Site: brandenburg
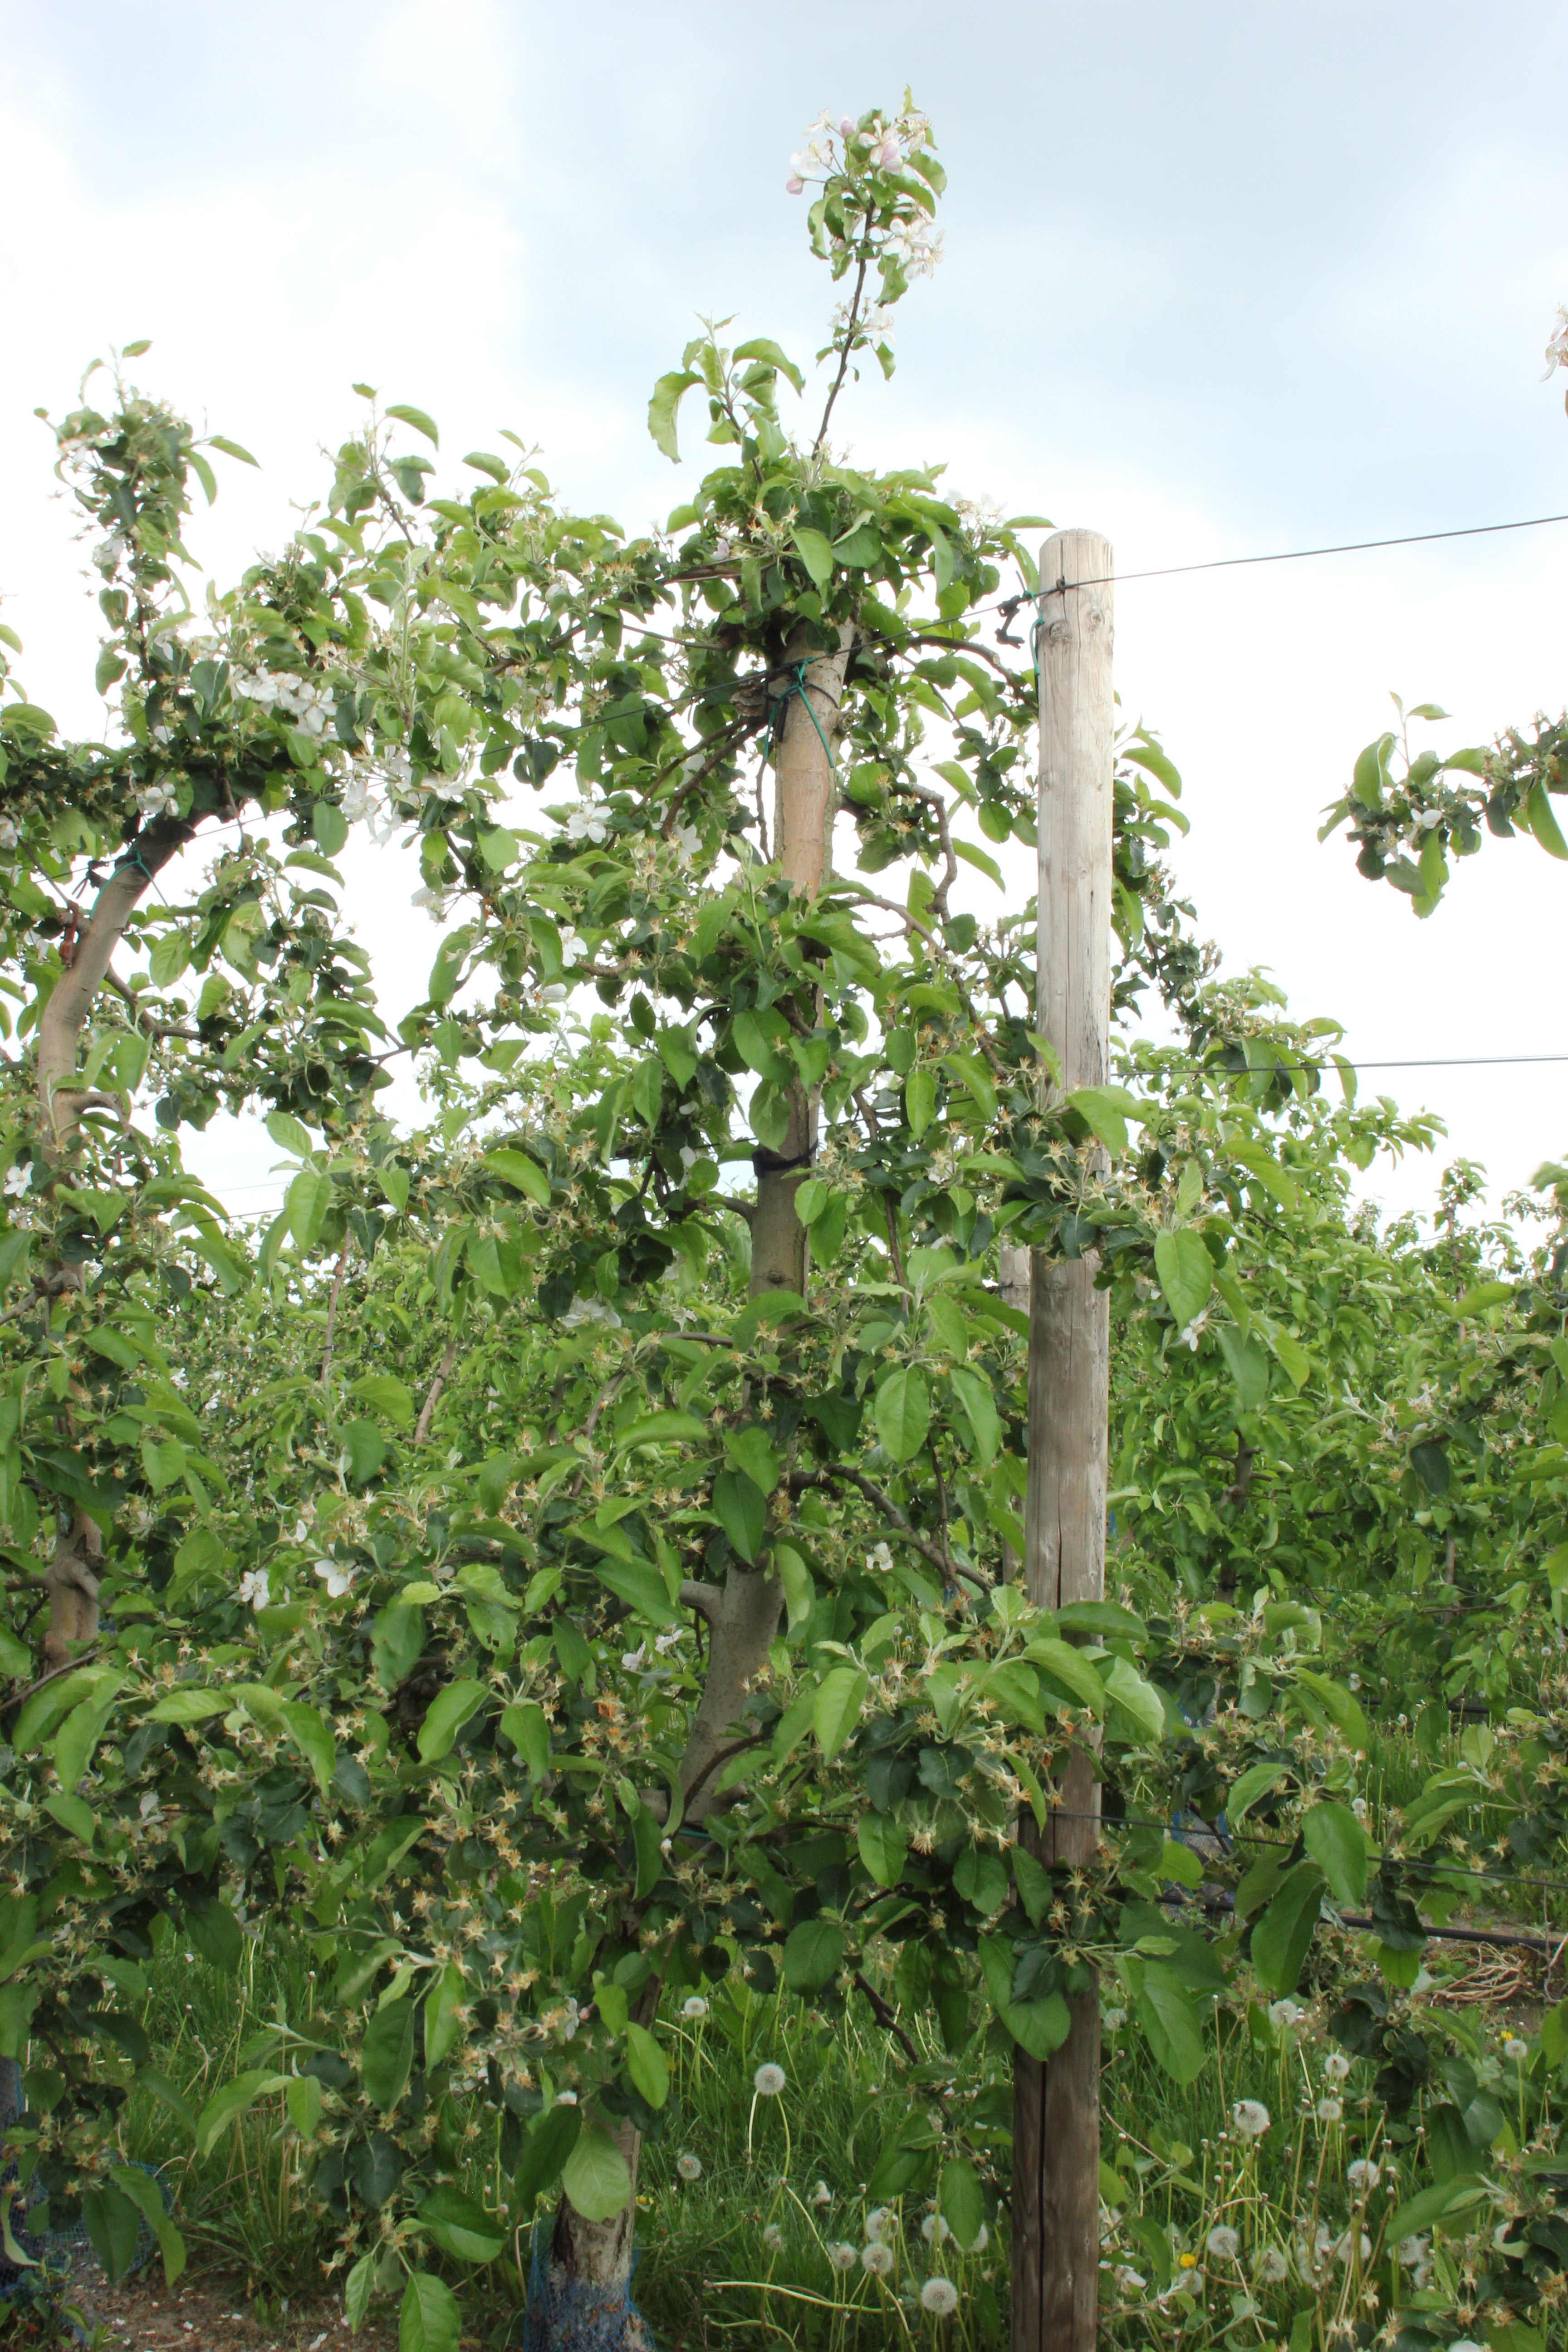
Growth stage (BBCH 67): Flowering